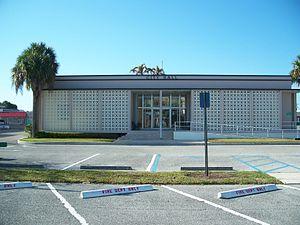
La ville de Clewiston est située dans le comté de Hendry, dans l’État de Floride, aux États-Unis. Sa population s’élevait à 7 155 habitants lors du recensement de 2010, estimée à 7 648 habitants en 2016.